Shahba

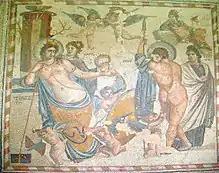
Mosaic from Shahba depicting Aphrodite and Ares

The city was renamed Philippopolis (a name with homonyms) in dedication to the emperor, who is said to have wanted to turn his native city into a replica of Rome herself. A hexagonal-style temple and an open-air place of worship of local style, called a "kalybe", a triumphal arch, baths, a starkly unornamented theatre faced with basalt blocks, a large structure that has been interpreted as a basilica, and the "Philippeion" ("illustration, right") surrounded by a great wall with ceremonial gates, were laid out and built following the grid plan of a typical Roman city.